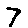
Label: 7